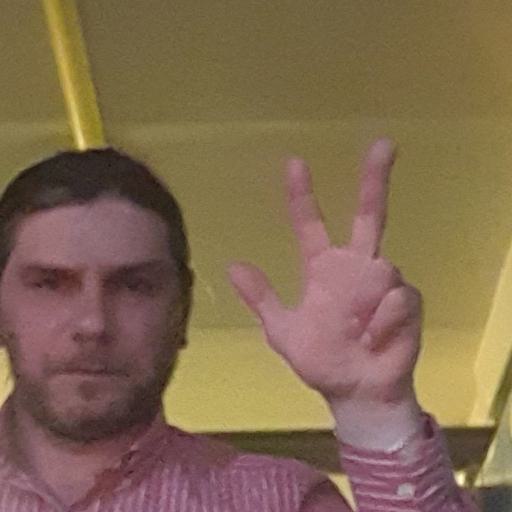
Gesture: three2